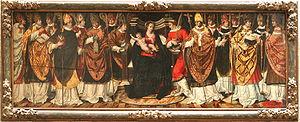
Le concile de Marseille est un concile mérovingien qui se tint le 26 mai 533 à Marseille. Il avait été convoqué par l'évêque métropolitain Césaire d'Arles à des fins disciplinaires et sanctionna l'évêque de Riez Contumeliosus.
La cathédrale Saint-Trophime d'Arles est une église romane de la ville d'Arles située place de la République. Bâtie sur des vestiges de l’Antiquité tardive à partir de 1100, c’est l’un des plus importants édifices du domaine roman provençal.
Césaire d'Arles, né vers 470 à Chalon-sur-Saône et mort le 26 août 542 à Arles, fut évêque de cette cité de décembre 502 jusqu'à sa mort en 542.
Un concile d'évêques présidé par la Vierge est une peinture de la fin du XVIᵉ ou du début XVIIᵉ siècle réalisée sur un support de bois par un artiste non encore identifié en 2016. Ce panneau peint se trouve dans la cathédrale Saint-Trophime d'Arles dans les Bouches-du-Rhône.